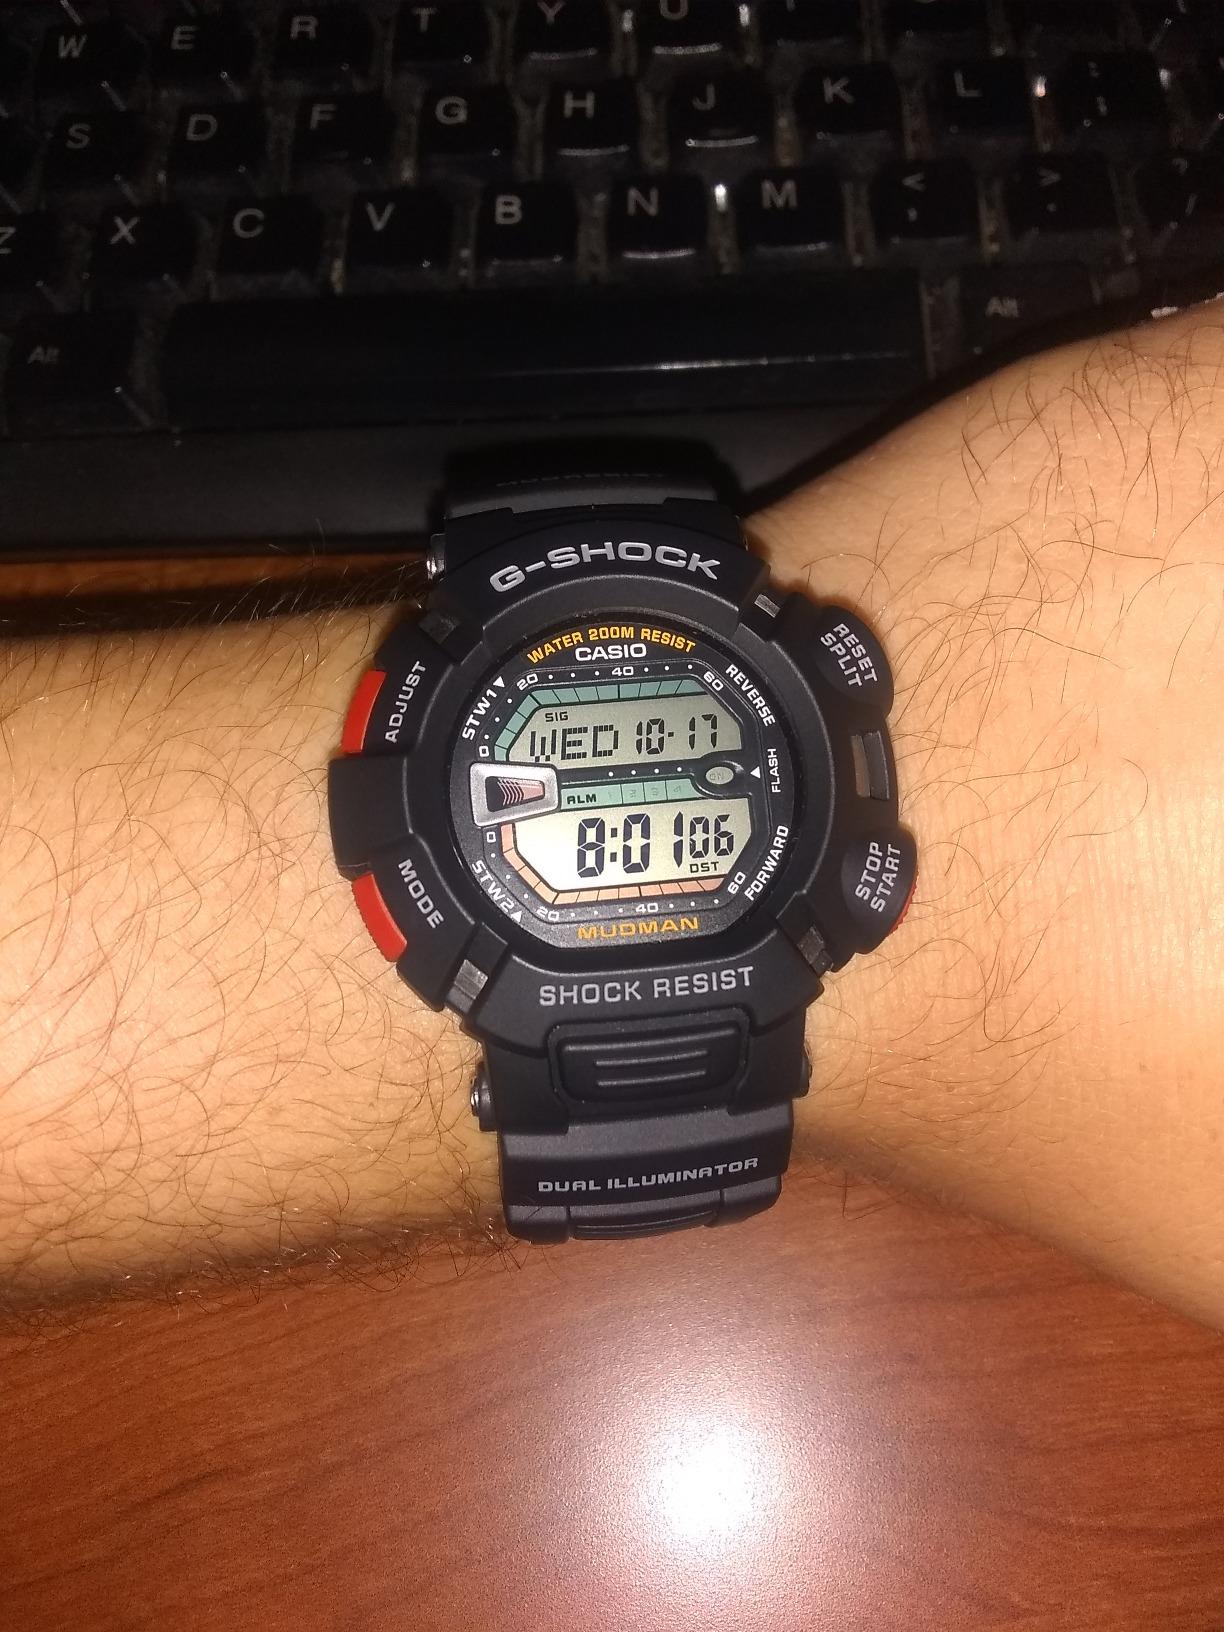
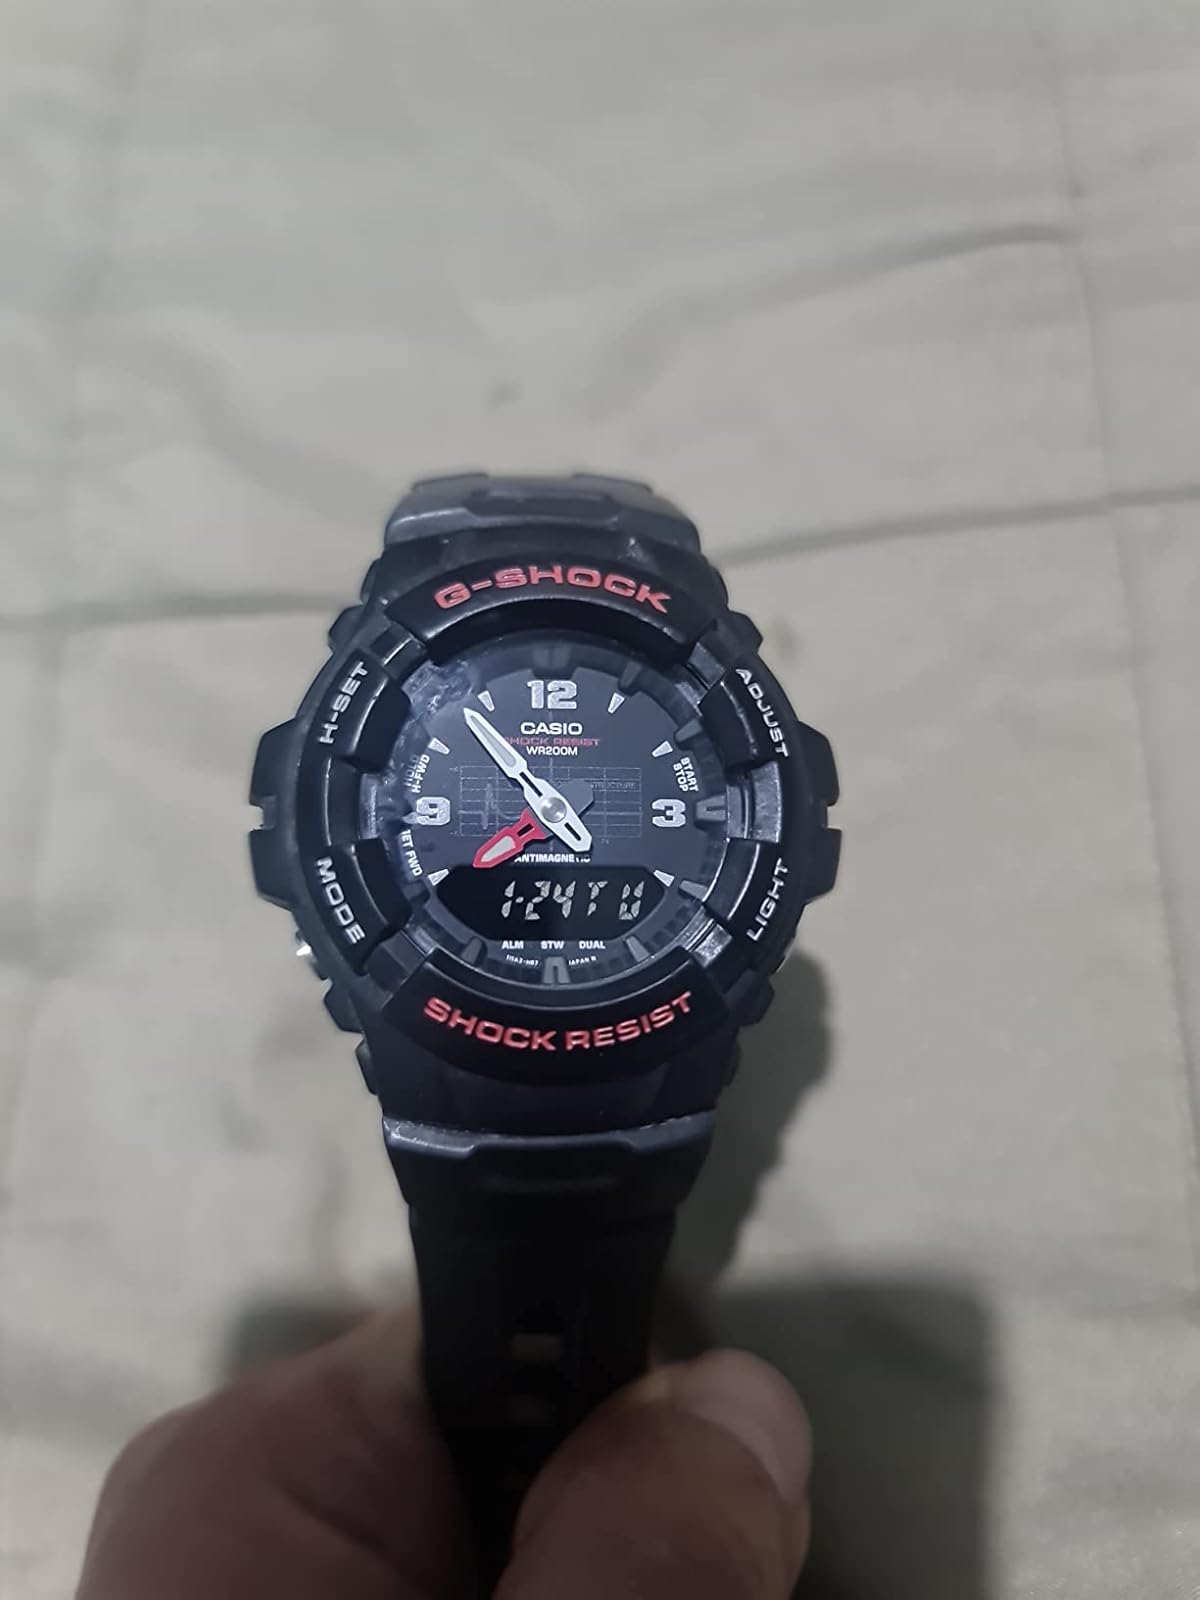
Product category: accessories_watch
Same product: no